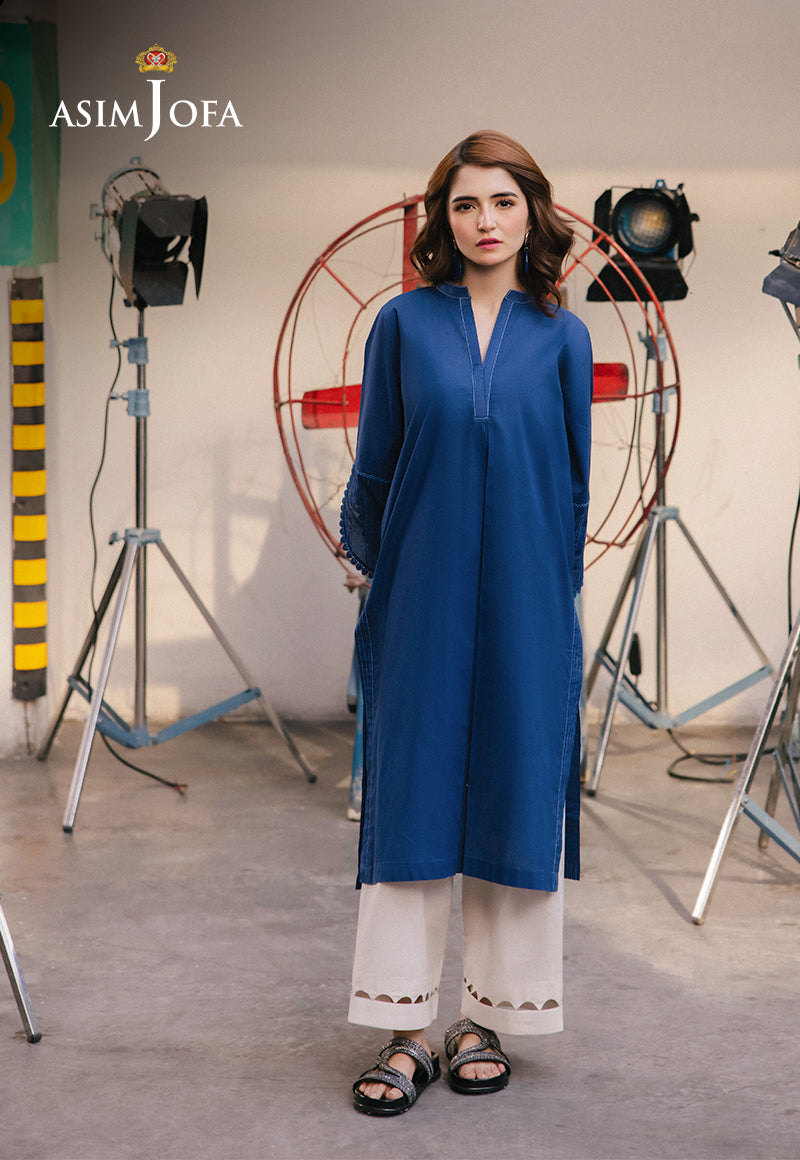
blue kashmir chiffon tunic